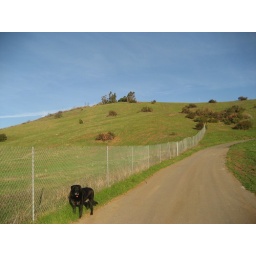
Jake the Giant Puppy Dog catches some rays. And check out the fence erected by someone building another man$ion.